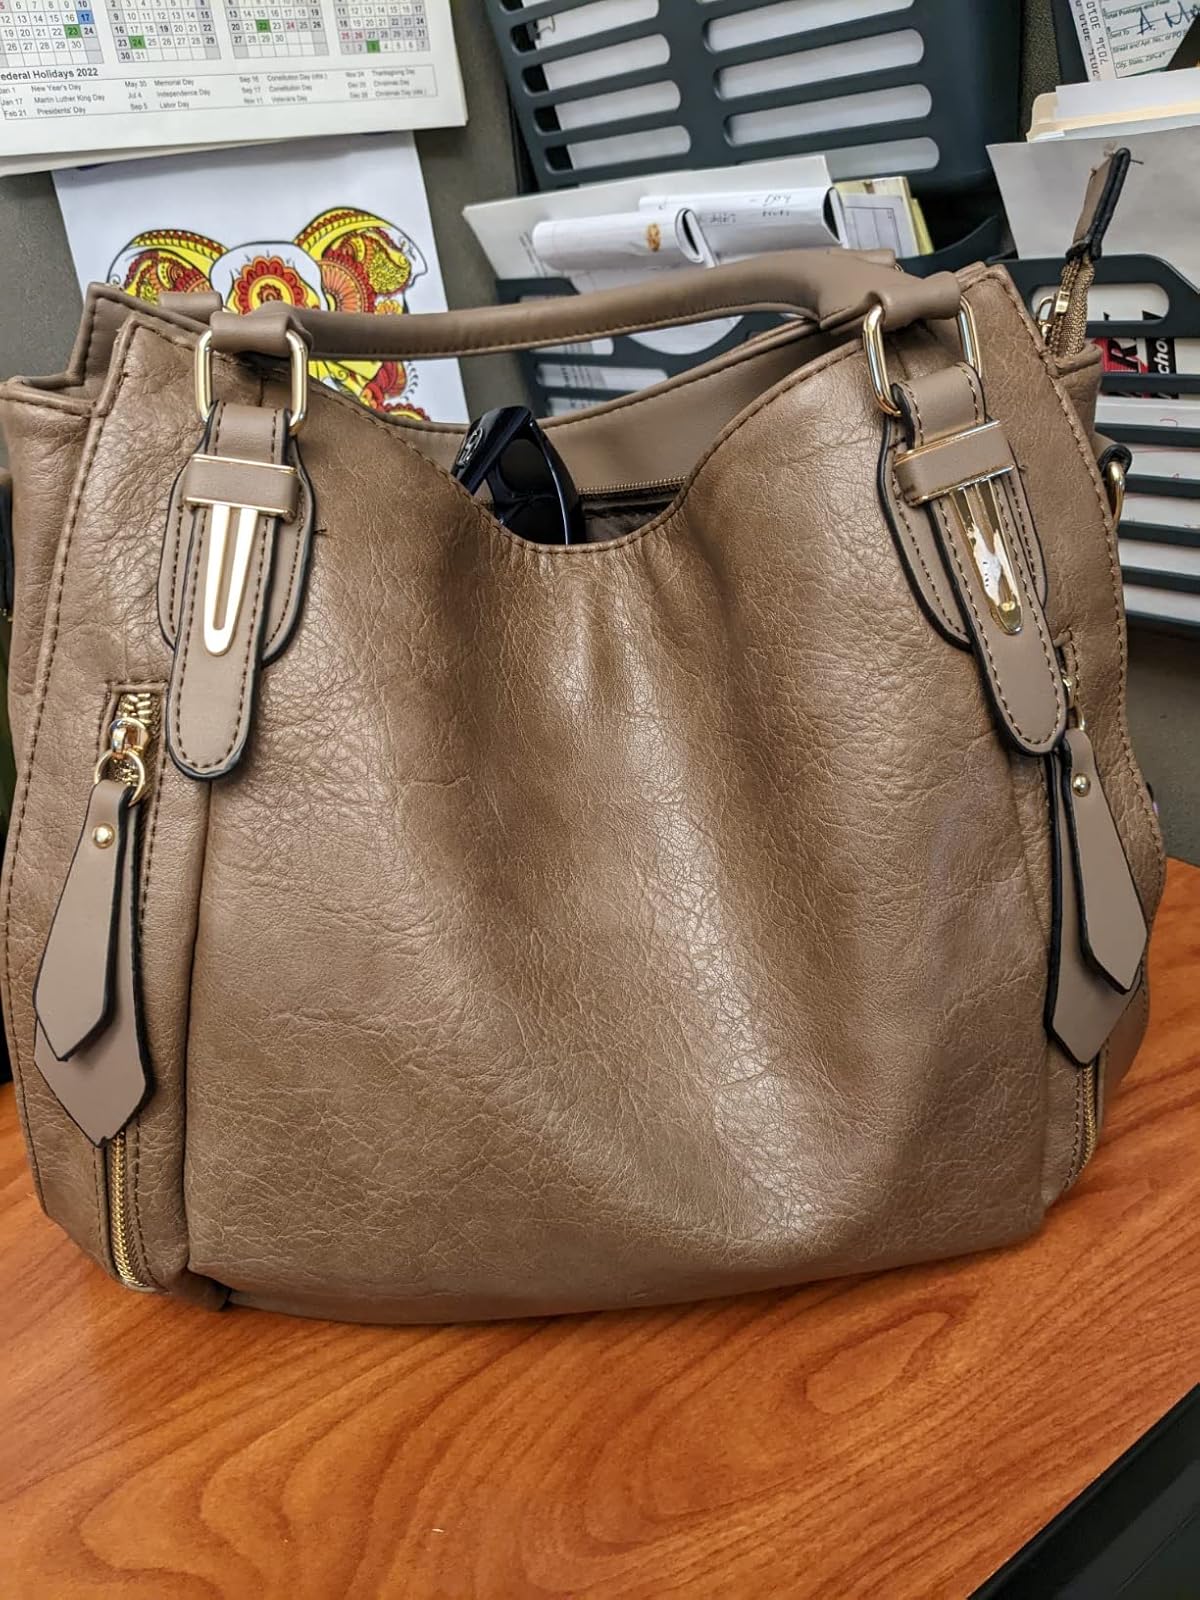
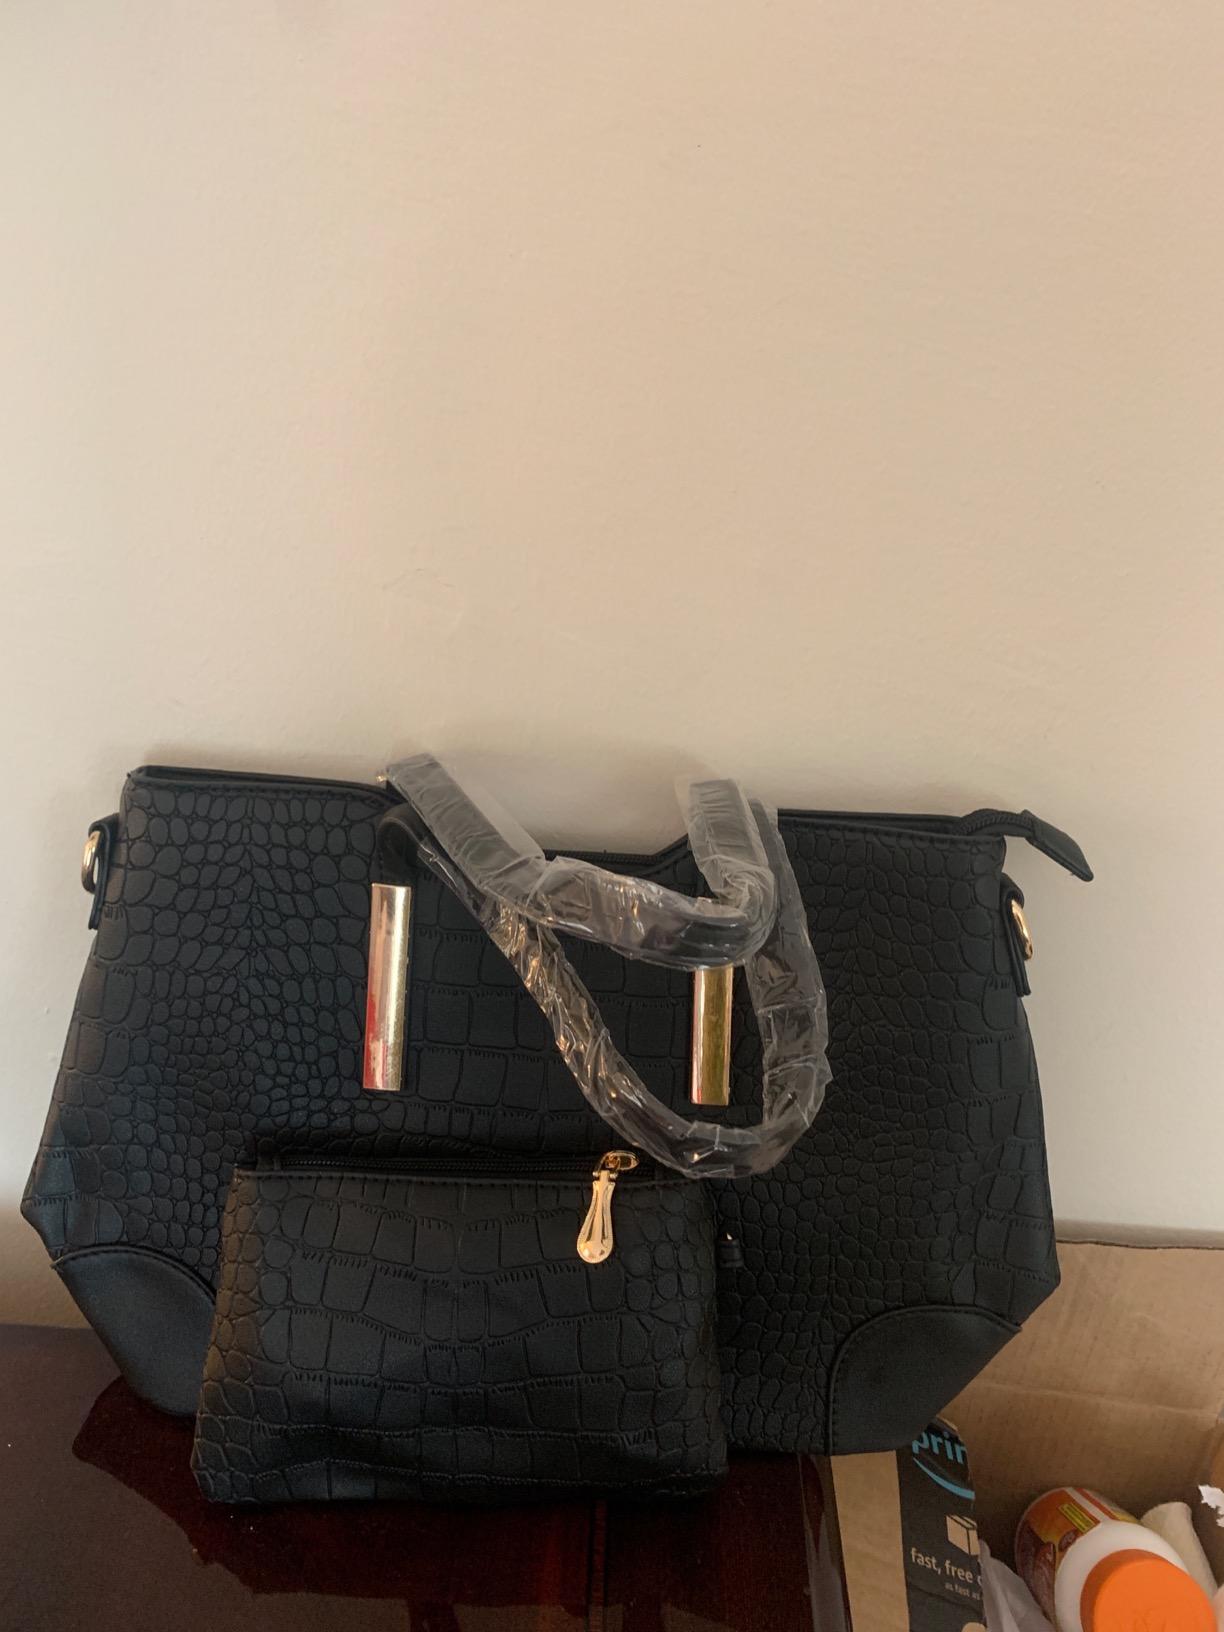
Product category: accessories_handbag
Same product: no